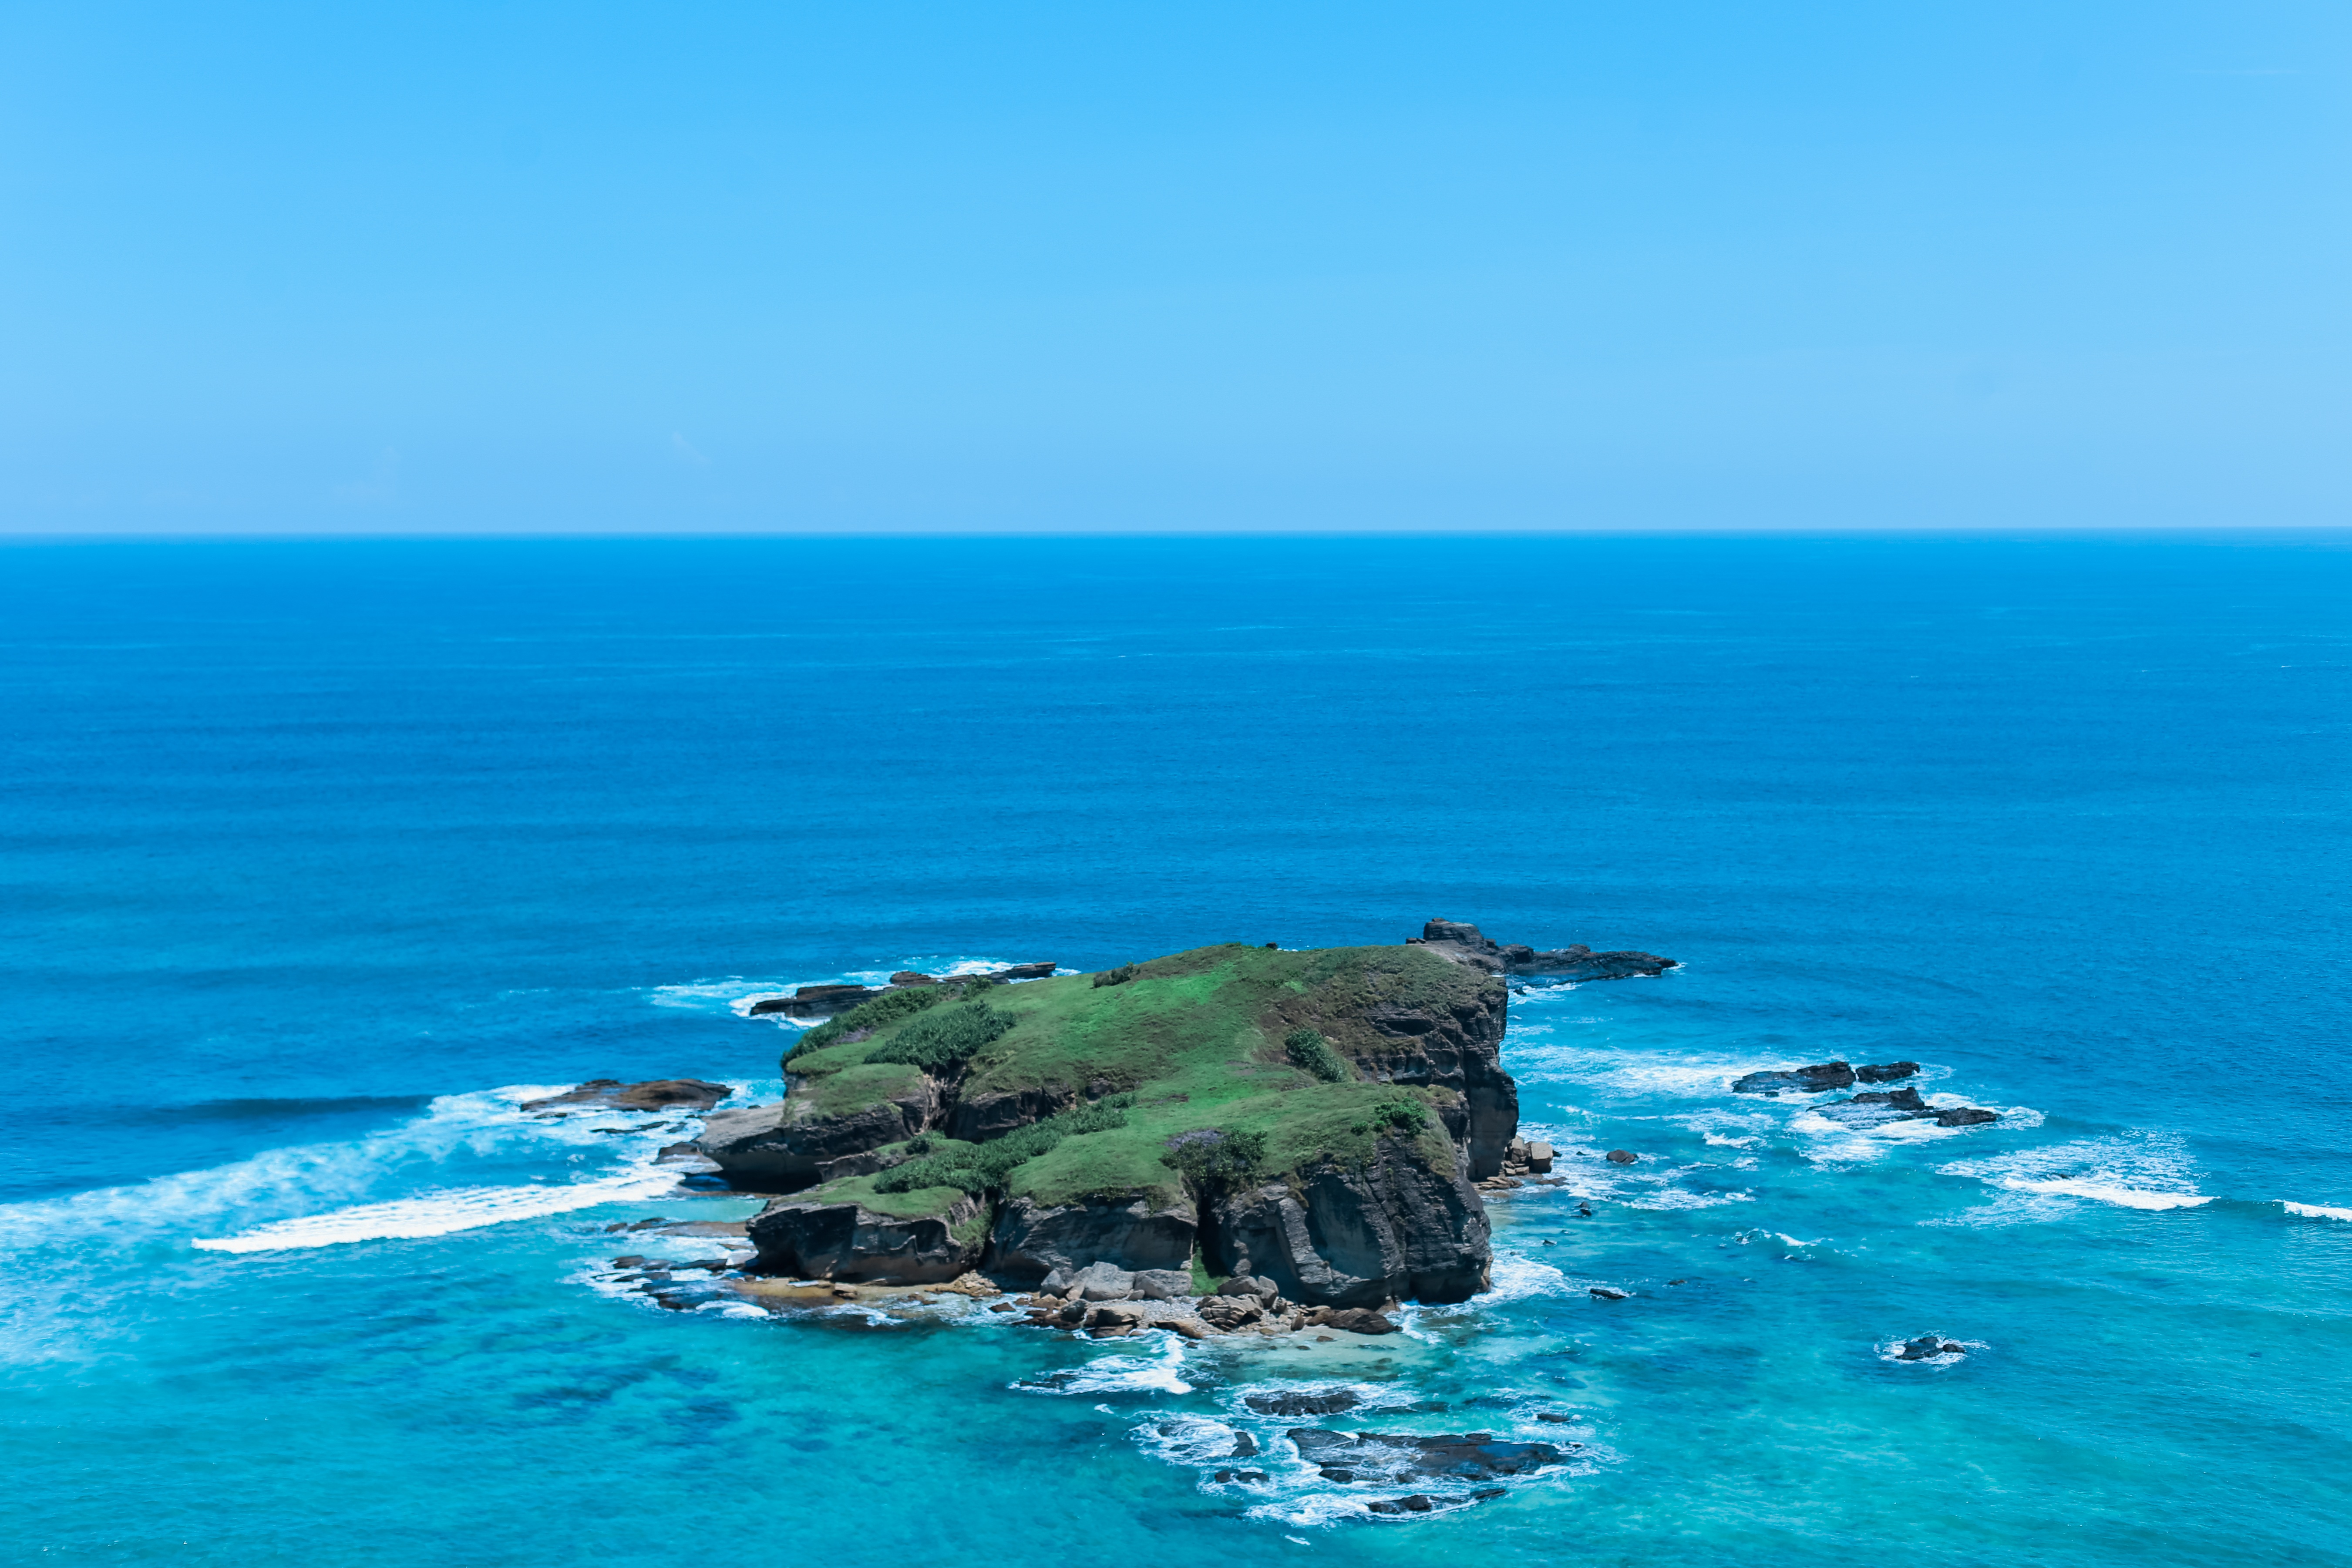
sea, coast, water, nature, ocean, horizon, shore, isolated, cliff, cove, small, lagoon, calm, bay, island, blue, lonely, terrain, erosion, rocks, headland, vegetation, day, archipelago, caribbean, cape, islet, nobody, landform, uninhabited, surrounded, geographical feature, promontory